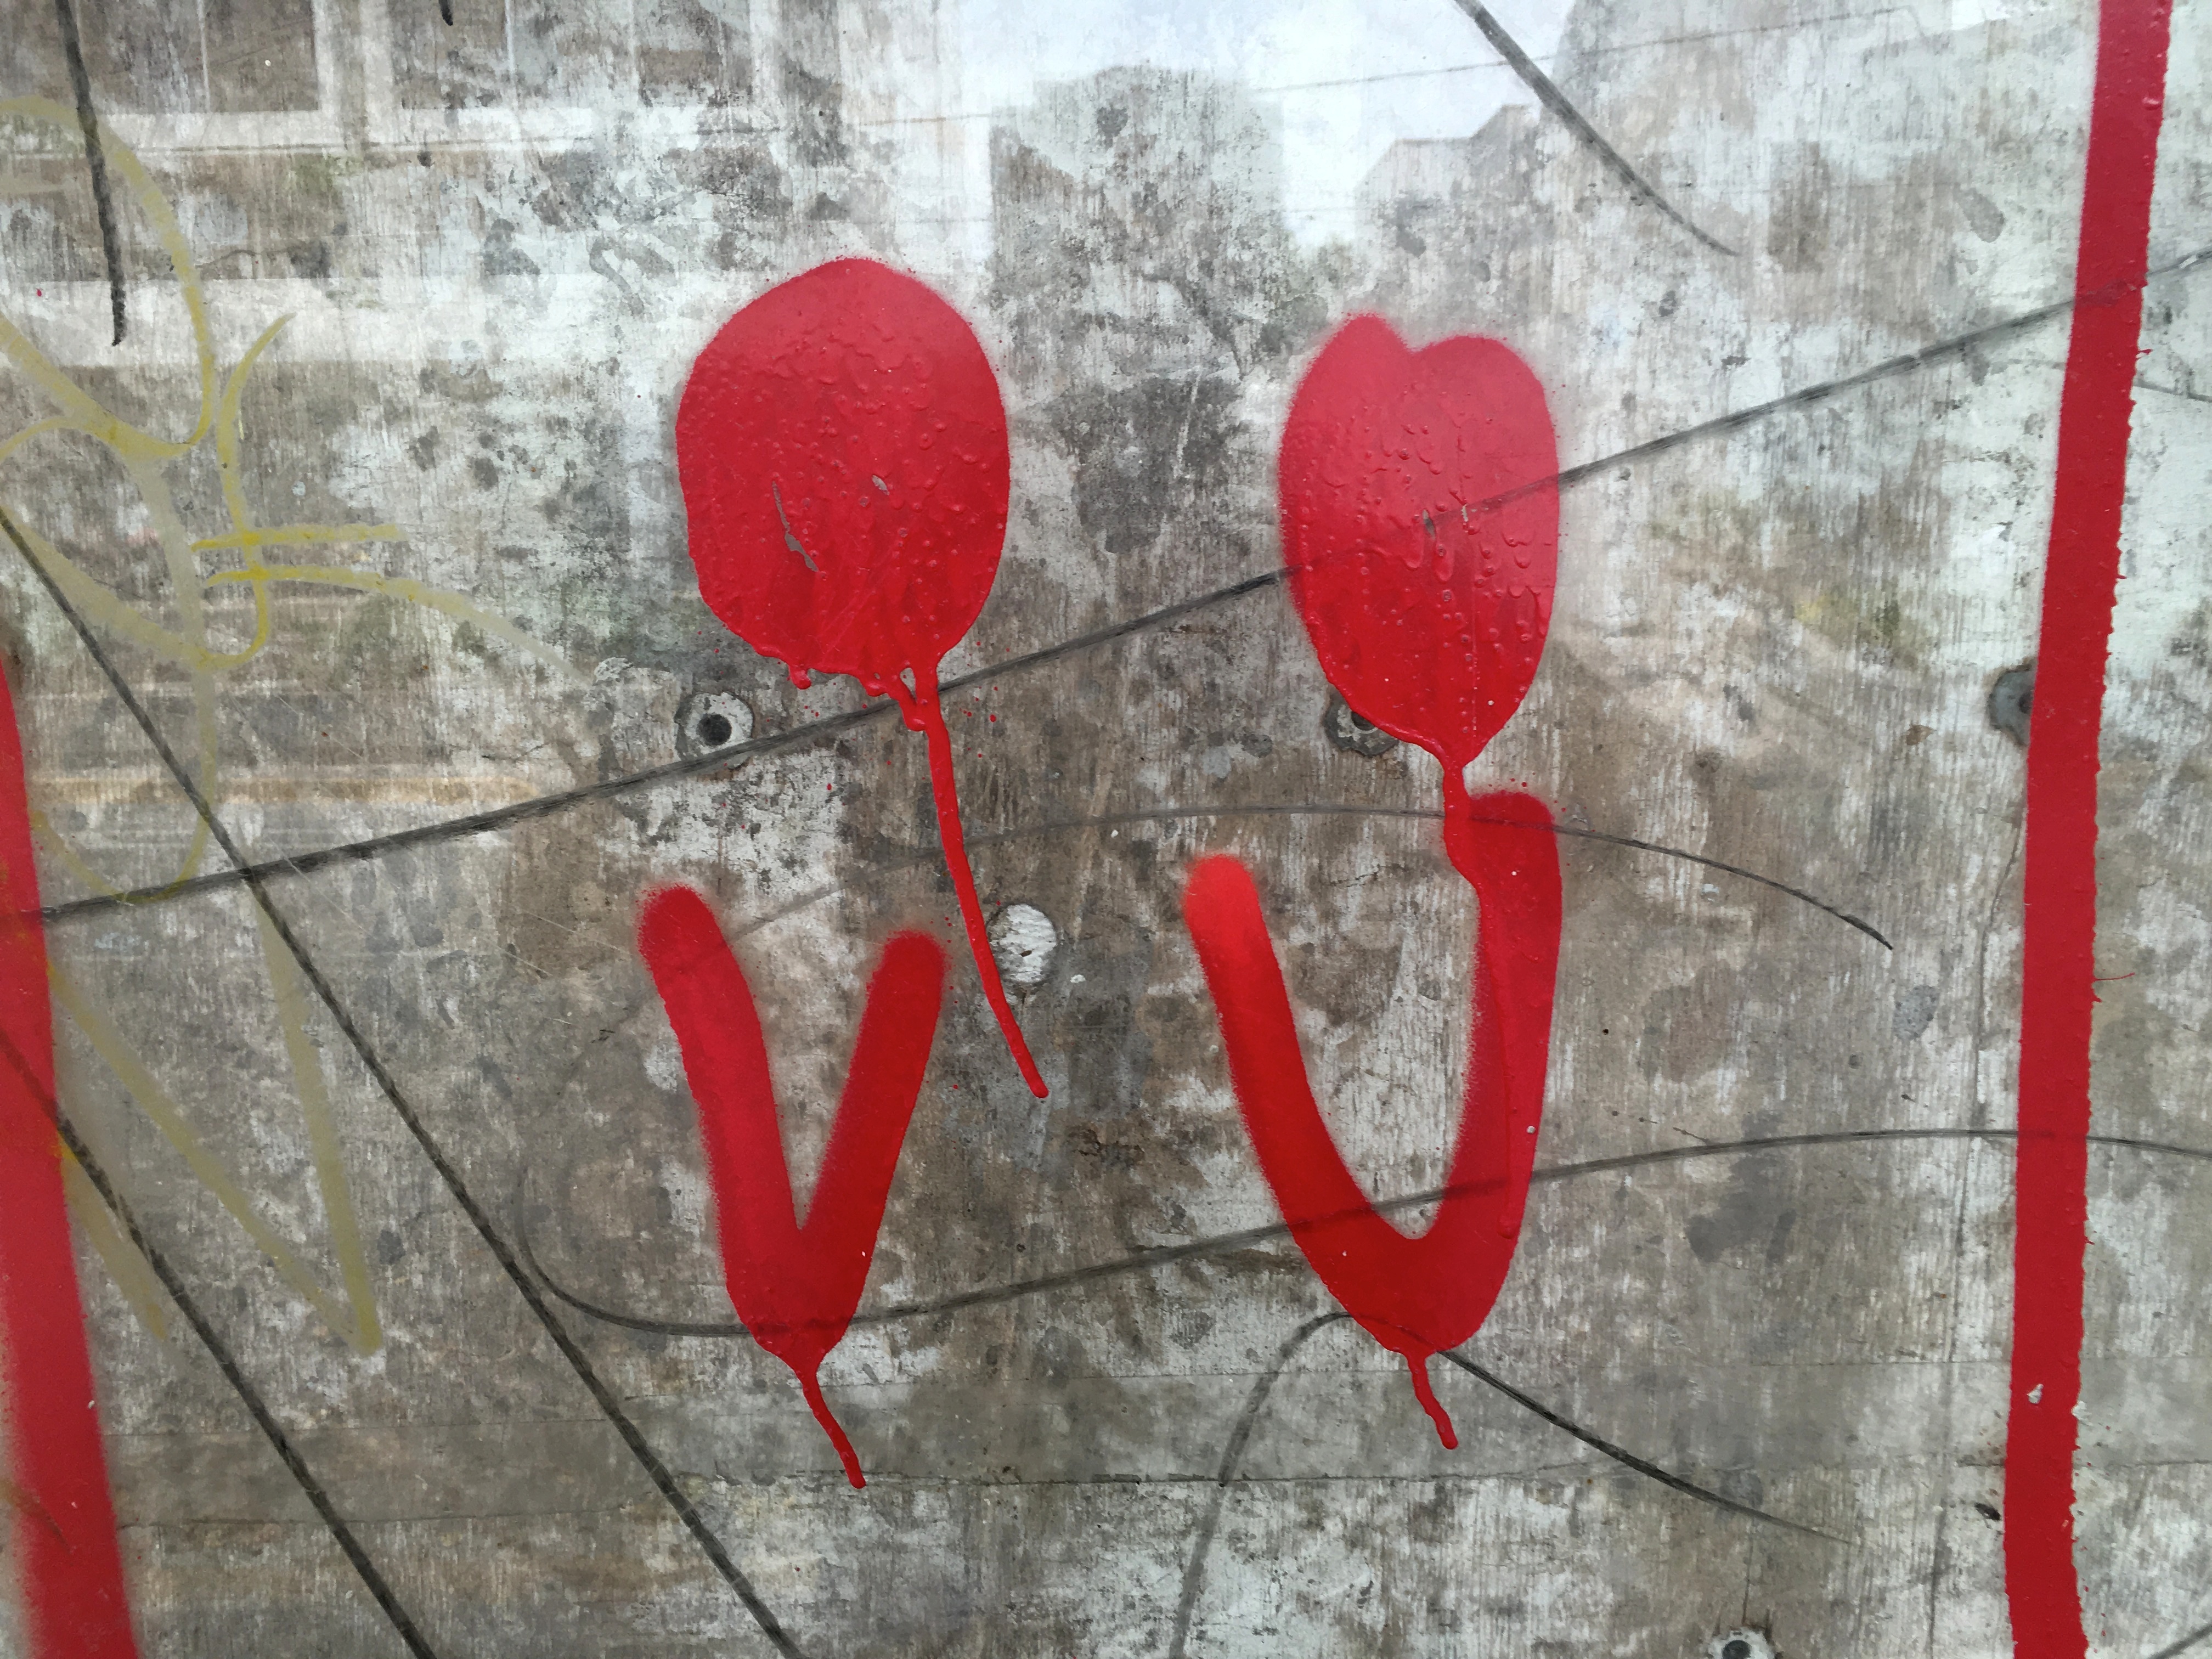
red, color, art, organ